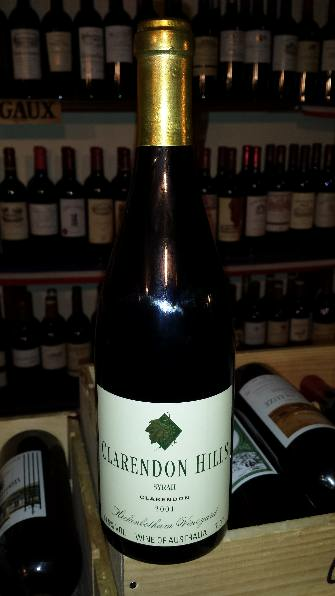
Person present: No